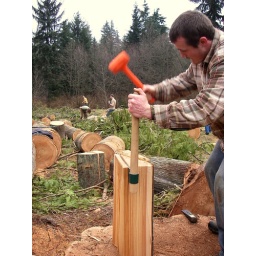
Making cedar shakes for a roof over the outdoor classroom